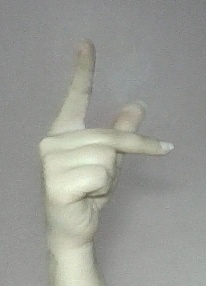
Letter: dha